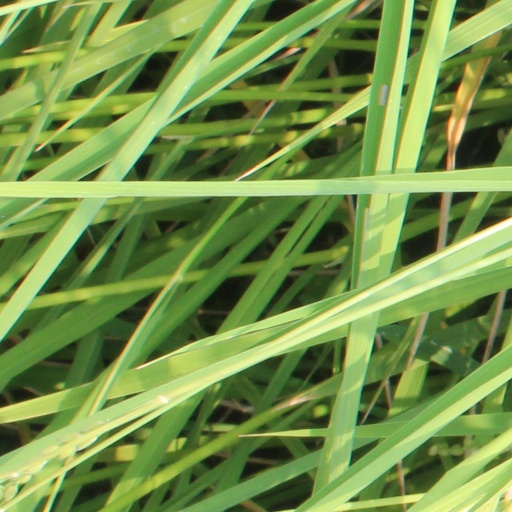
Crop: rice